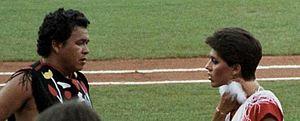
Les controverses sur la représentation des natifs américains dans le sport, correspond à l'utilisation de termes, images, symboles ou toute représentation faisant référence aux peuples autochtones, aux Premières Nations ou leurs cultures, de manière péjorative, et ce, dans le sport professionnel, universitaire ou amateur aux États-Unis et au Canada. Avec les années 1960 et les premiers mouvements de défense des droits civiques des natifs américains, des voix des natifs américains dénoncent l'utilisation de leur culture, qui véhicule dans les médias, en particulier à travers les sports populaires, des stéréotypes et des préjugés. Ainsi, l’utilisation des noms de tribus, ou bien de personnages historiques de la culture amérindienne, est perçue comme une forme d'appropriation culturelle.